Jonny Williams

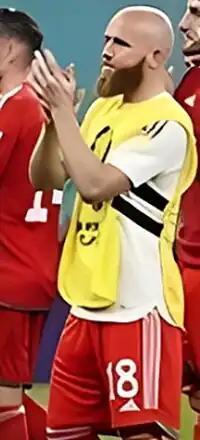
Williams with Wales at the 2022 FIFA World Cup

Jonathan Peter Williams (born 9 October 1993) is a professional footballer who plays as a midfielder for club Gillingham. He retired from international football for Wales in 2023.